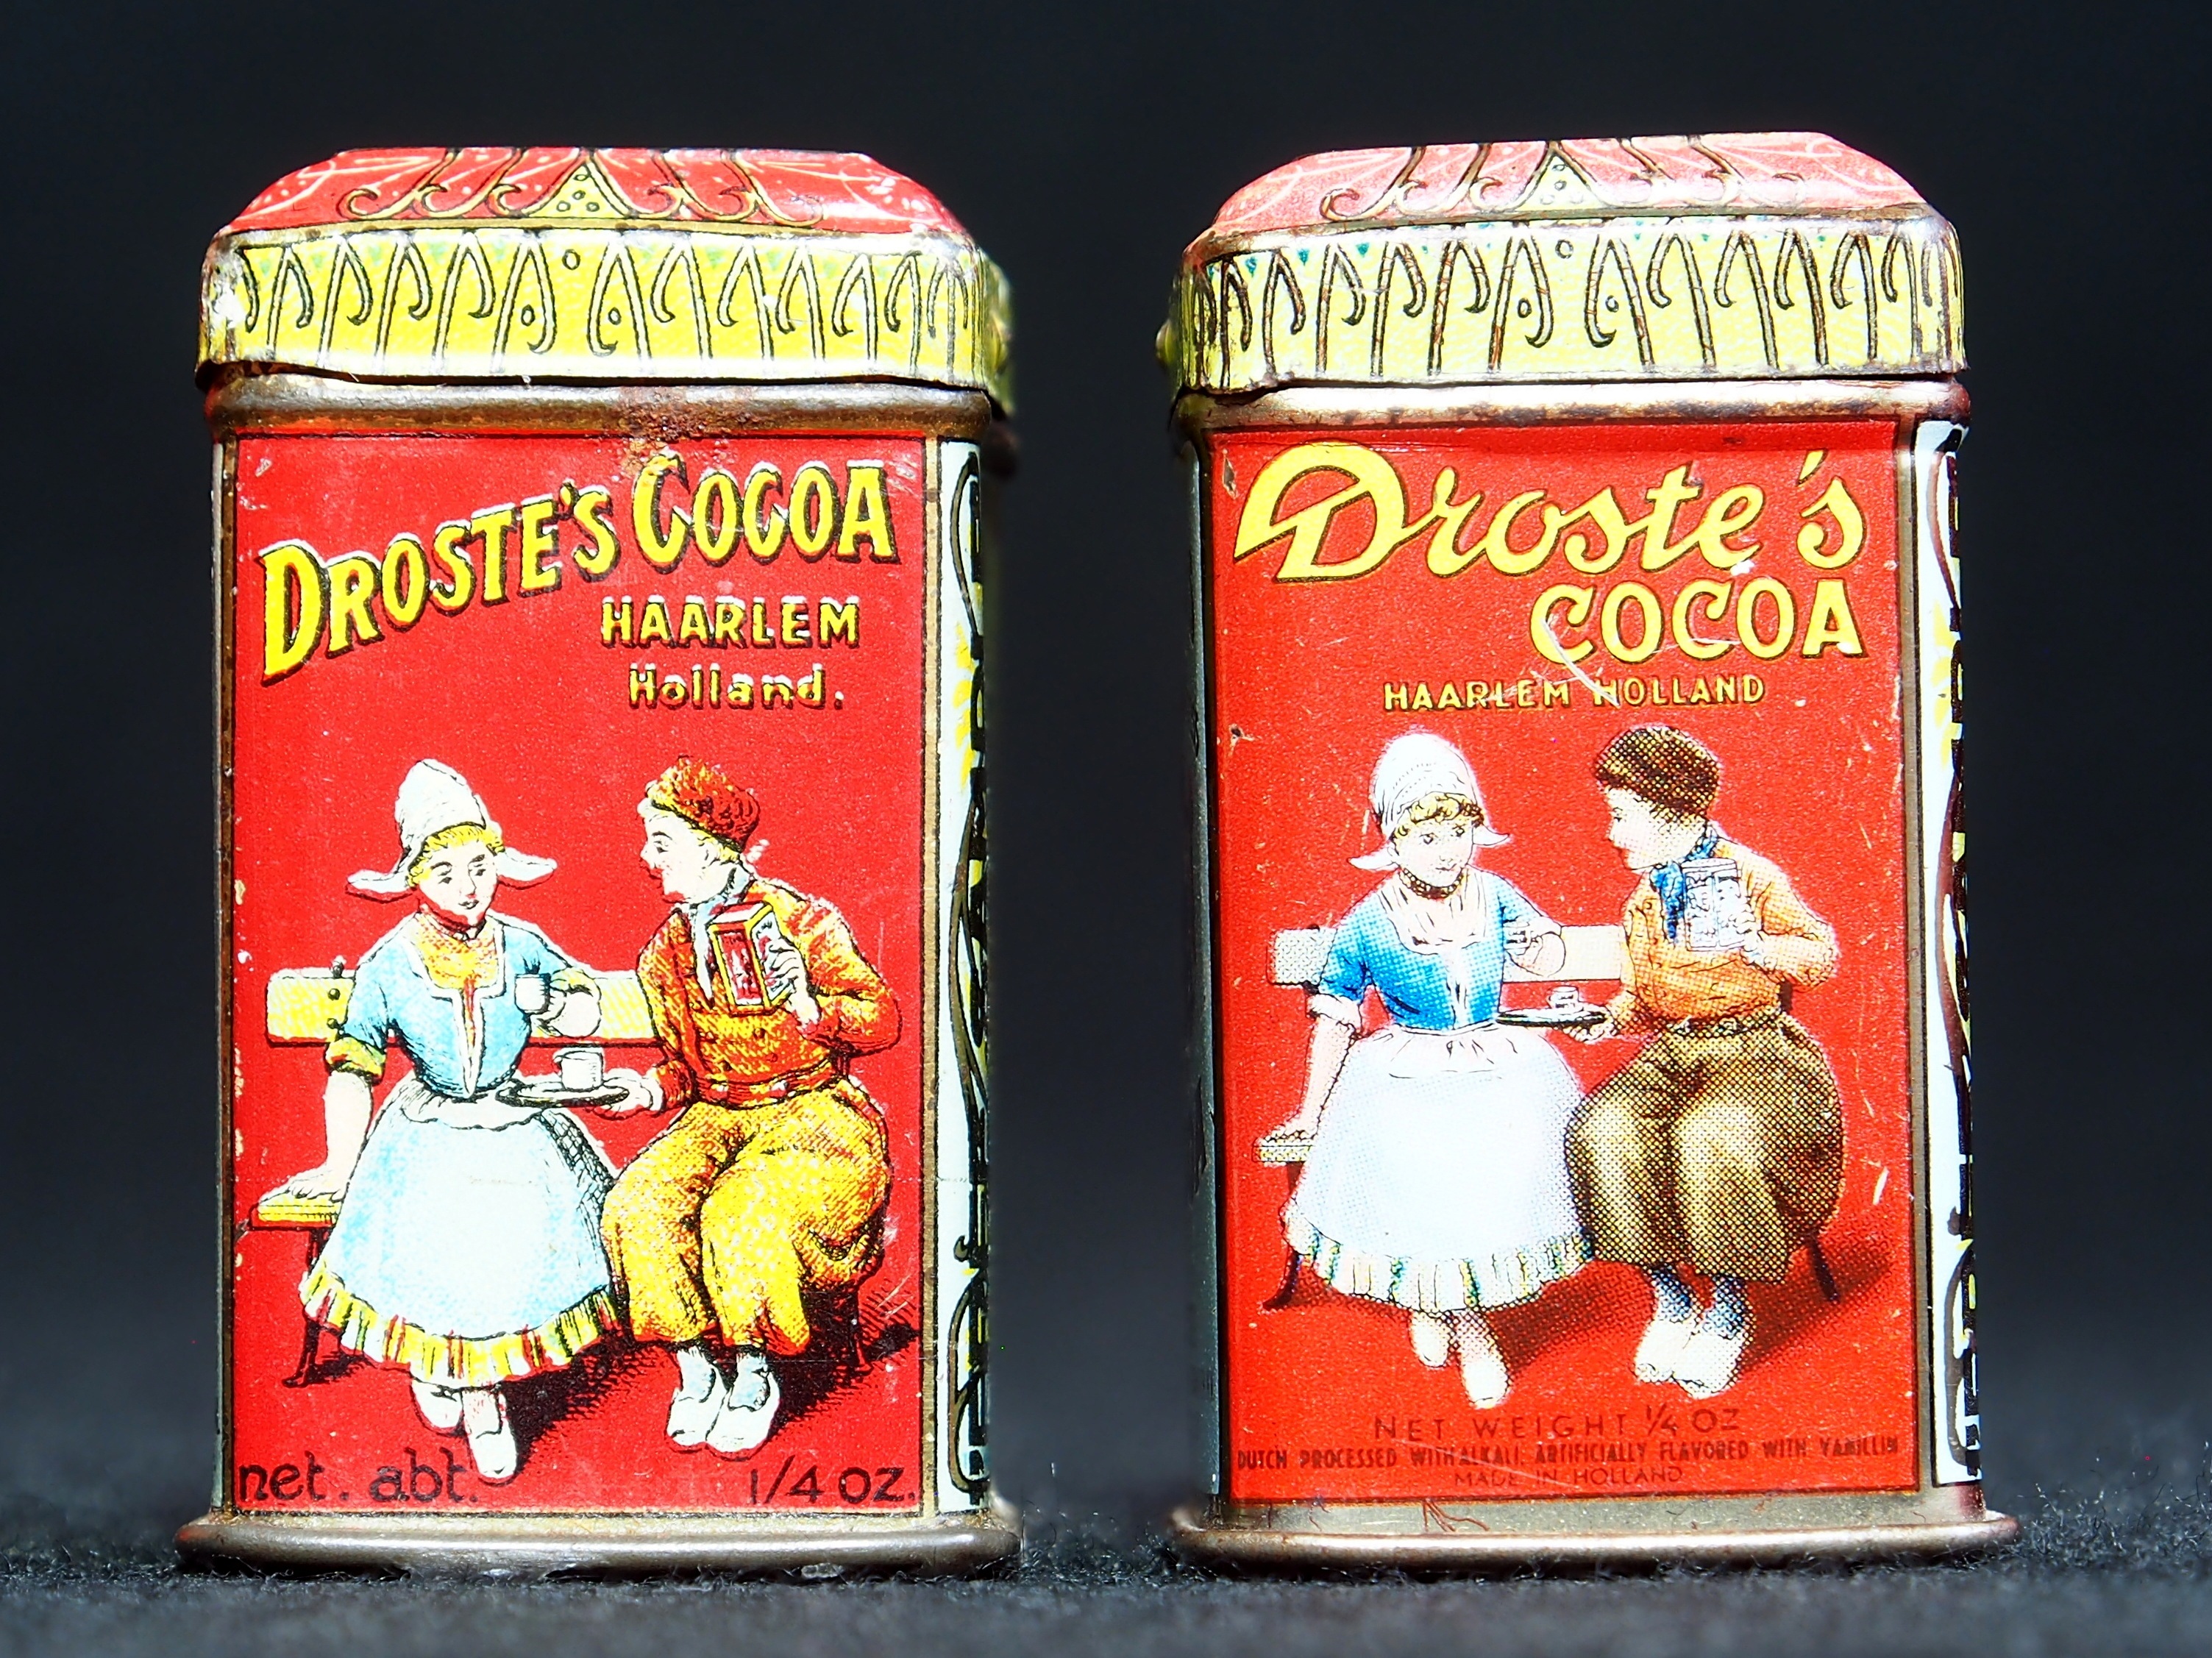
old, food, metal, box, package, storage, brand, product, design, container, can, closed, tin, pack